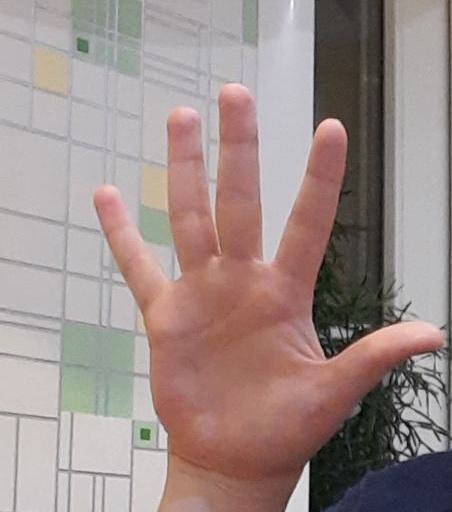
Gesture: palm